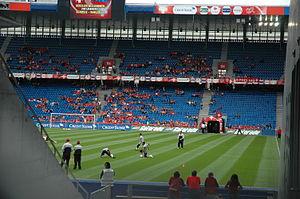
L'édition 2008 du Championnat d'Europe de football s'est disputée du 7 au 29 juin 2008 en Autriche et en Suisse.